Toro Rosso STR7

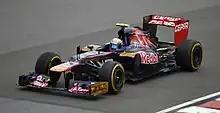
Jean-Eric Vergne during the Canadian Grand Prix

The car proved promising in the first 2 races as Ricciardo and Vergne scored points each in those races. However, afterward, the car struggled for competitiveness as both drivers finished outside the points-scoring positions. Upgrades were fitted onto their cars when they headed for the Belgian GP. Since then, both drivers consistently scored points and the car showed improvements. They eventually finished the season in 9th place with 26 points with the best result of 8th place on 4 occasions where Vergne achieved all the points he had managed to get while finishing in that position.